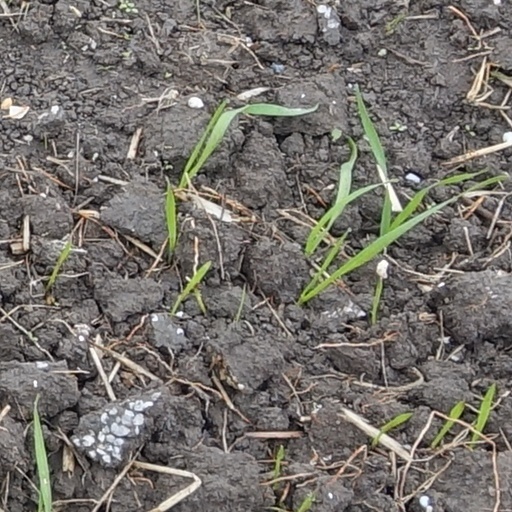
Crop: wheat